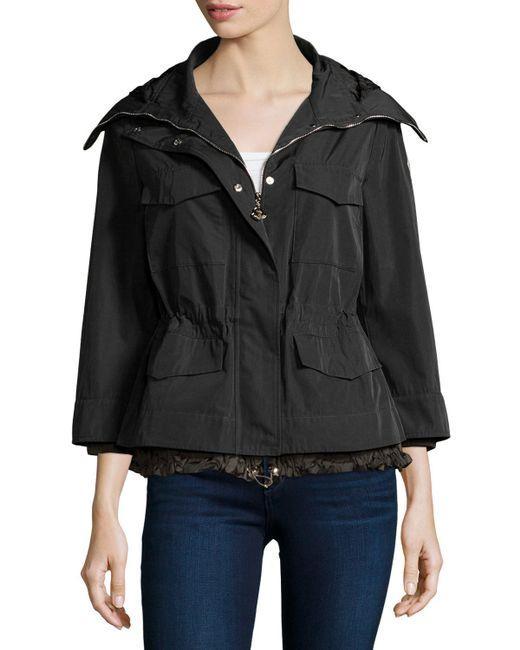
bally schwarzer Mantel für die Wintersaison für Damen